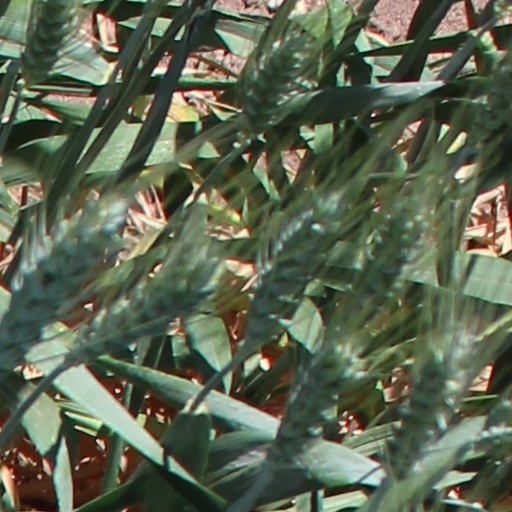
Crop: wheat